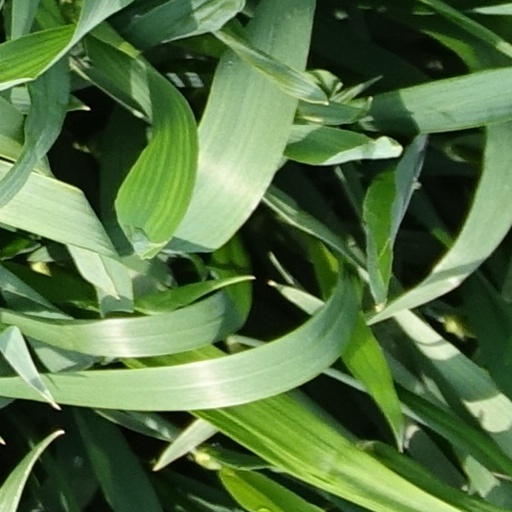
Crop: wheat